Equal channel angular extrusion

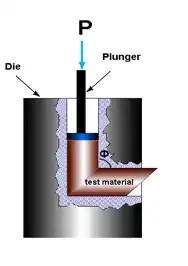
During the ECAE process, the material is pressed through an angular die and experiences shear deformation, without changing its cross-sectional dimensions.

ECAE is unique because significant cold work can be accomplished without reduction in the cross sectional area of the deformed workpiece. In conventional deformation processes like rolling, forging, extrusion, and drawing, strain is introduced by reduction in the cross sectional area. ECAE produces significant deformation strain without reducing the cross sectional area. This is accomplished by extruding the work piece around a corner. For example, a square cross section bar of metal is forced through a channel with a 90° degree angle. The cross section of the channel is equal on entry and exit. The complex deformation of the metal as it flows around the corner produces very high strain. Because the cross section remains the same, a work piece can be extruded multiple times with each pass introducing additional strain.